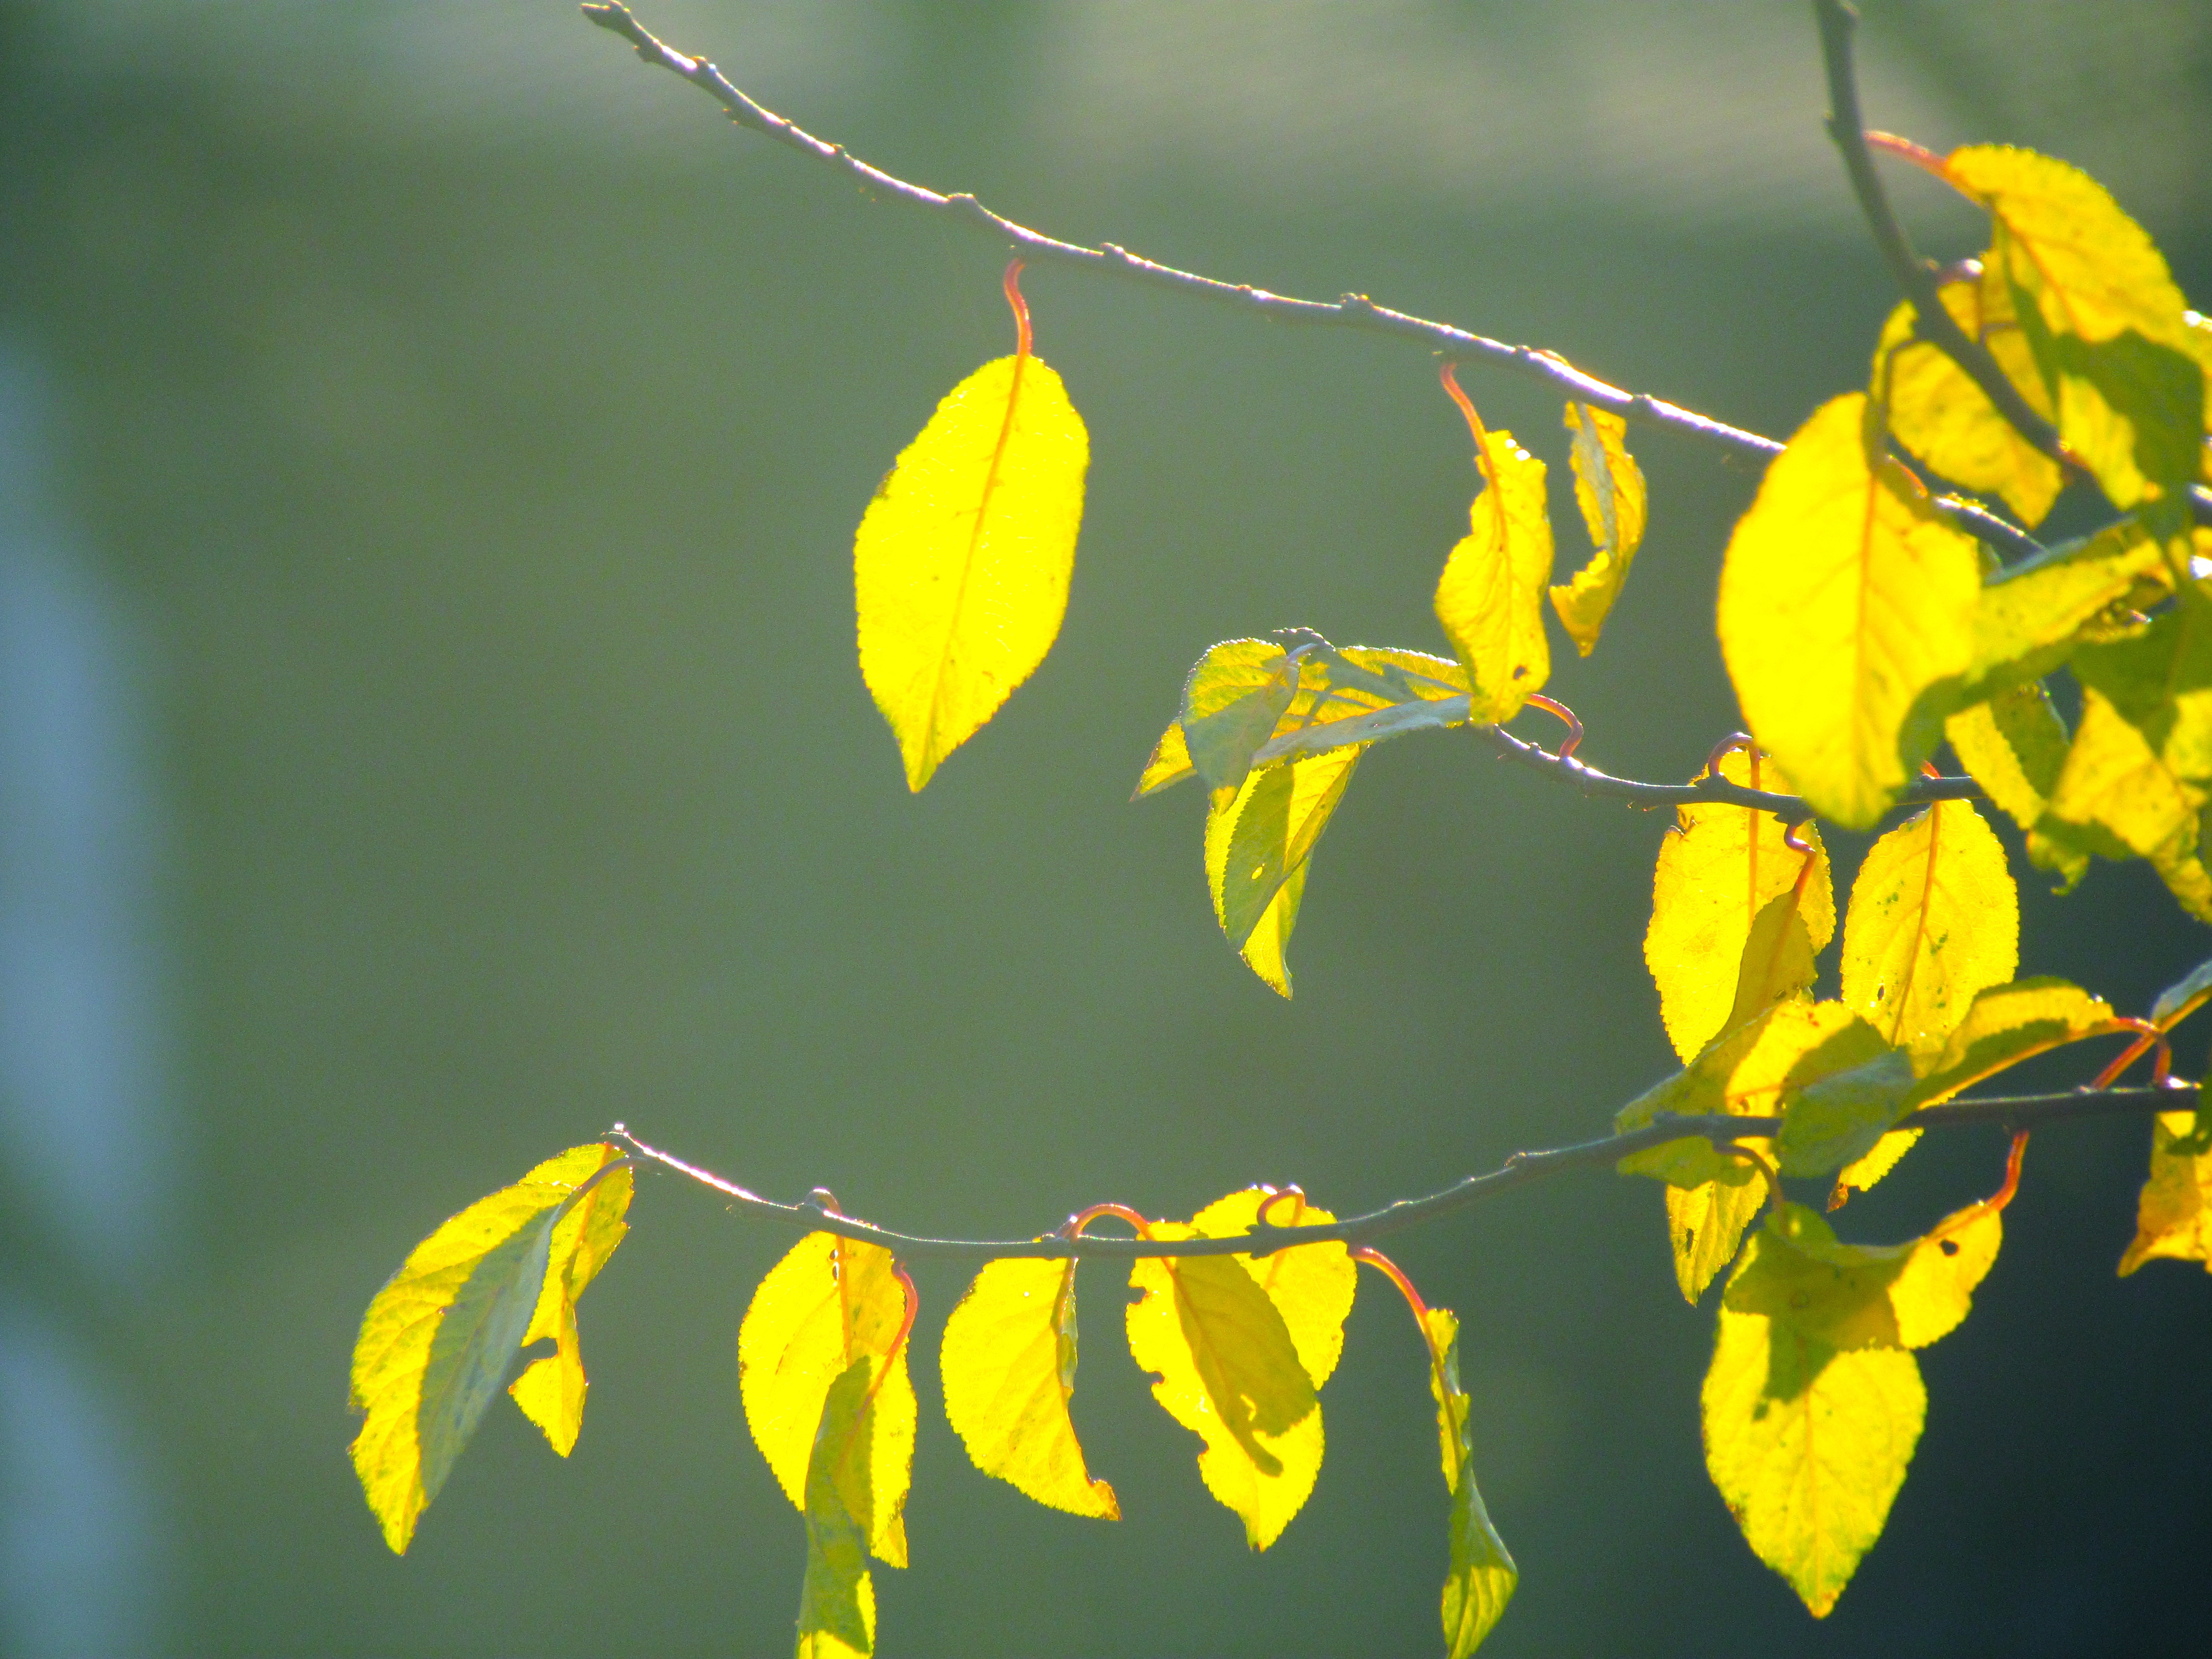
tree, nature, branch, light, plant, sunlight, leaf, flower, spring, green, produce, autumn, botany, yellow, flora, season, leaves, shrub, macro photography, flowering plant, maidenhair tree, plant stem, woody plant, land plant